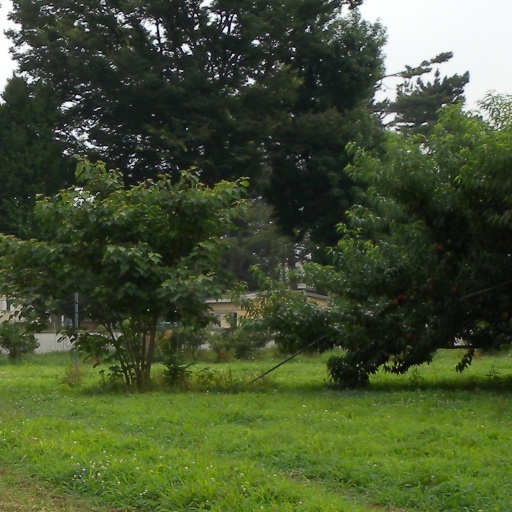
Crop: sorghum